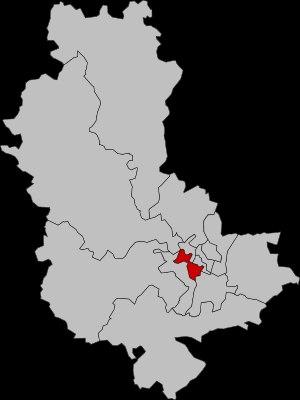
La première circonscription du Rhône est l'une des quatorze circonscriptions législatives françaises que compte le département du Rhône et l'une des quatre de la ville de Lyon, en région Auvergne-Rhône-Alpes. Depuis 2015, elle est située entièrement dans la métropole de Lyon.